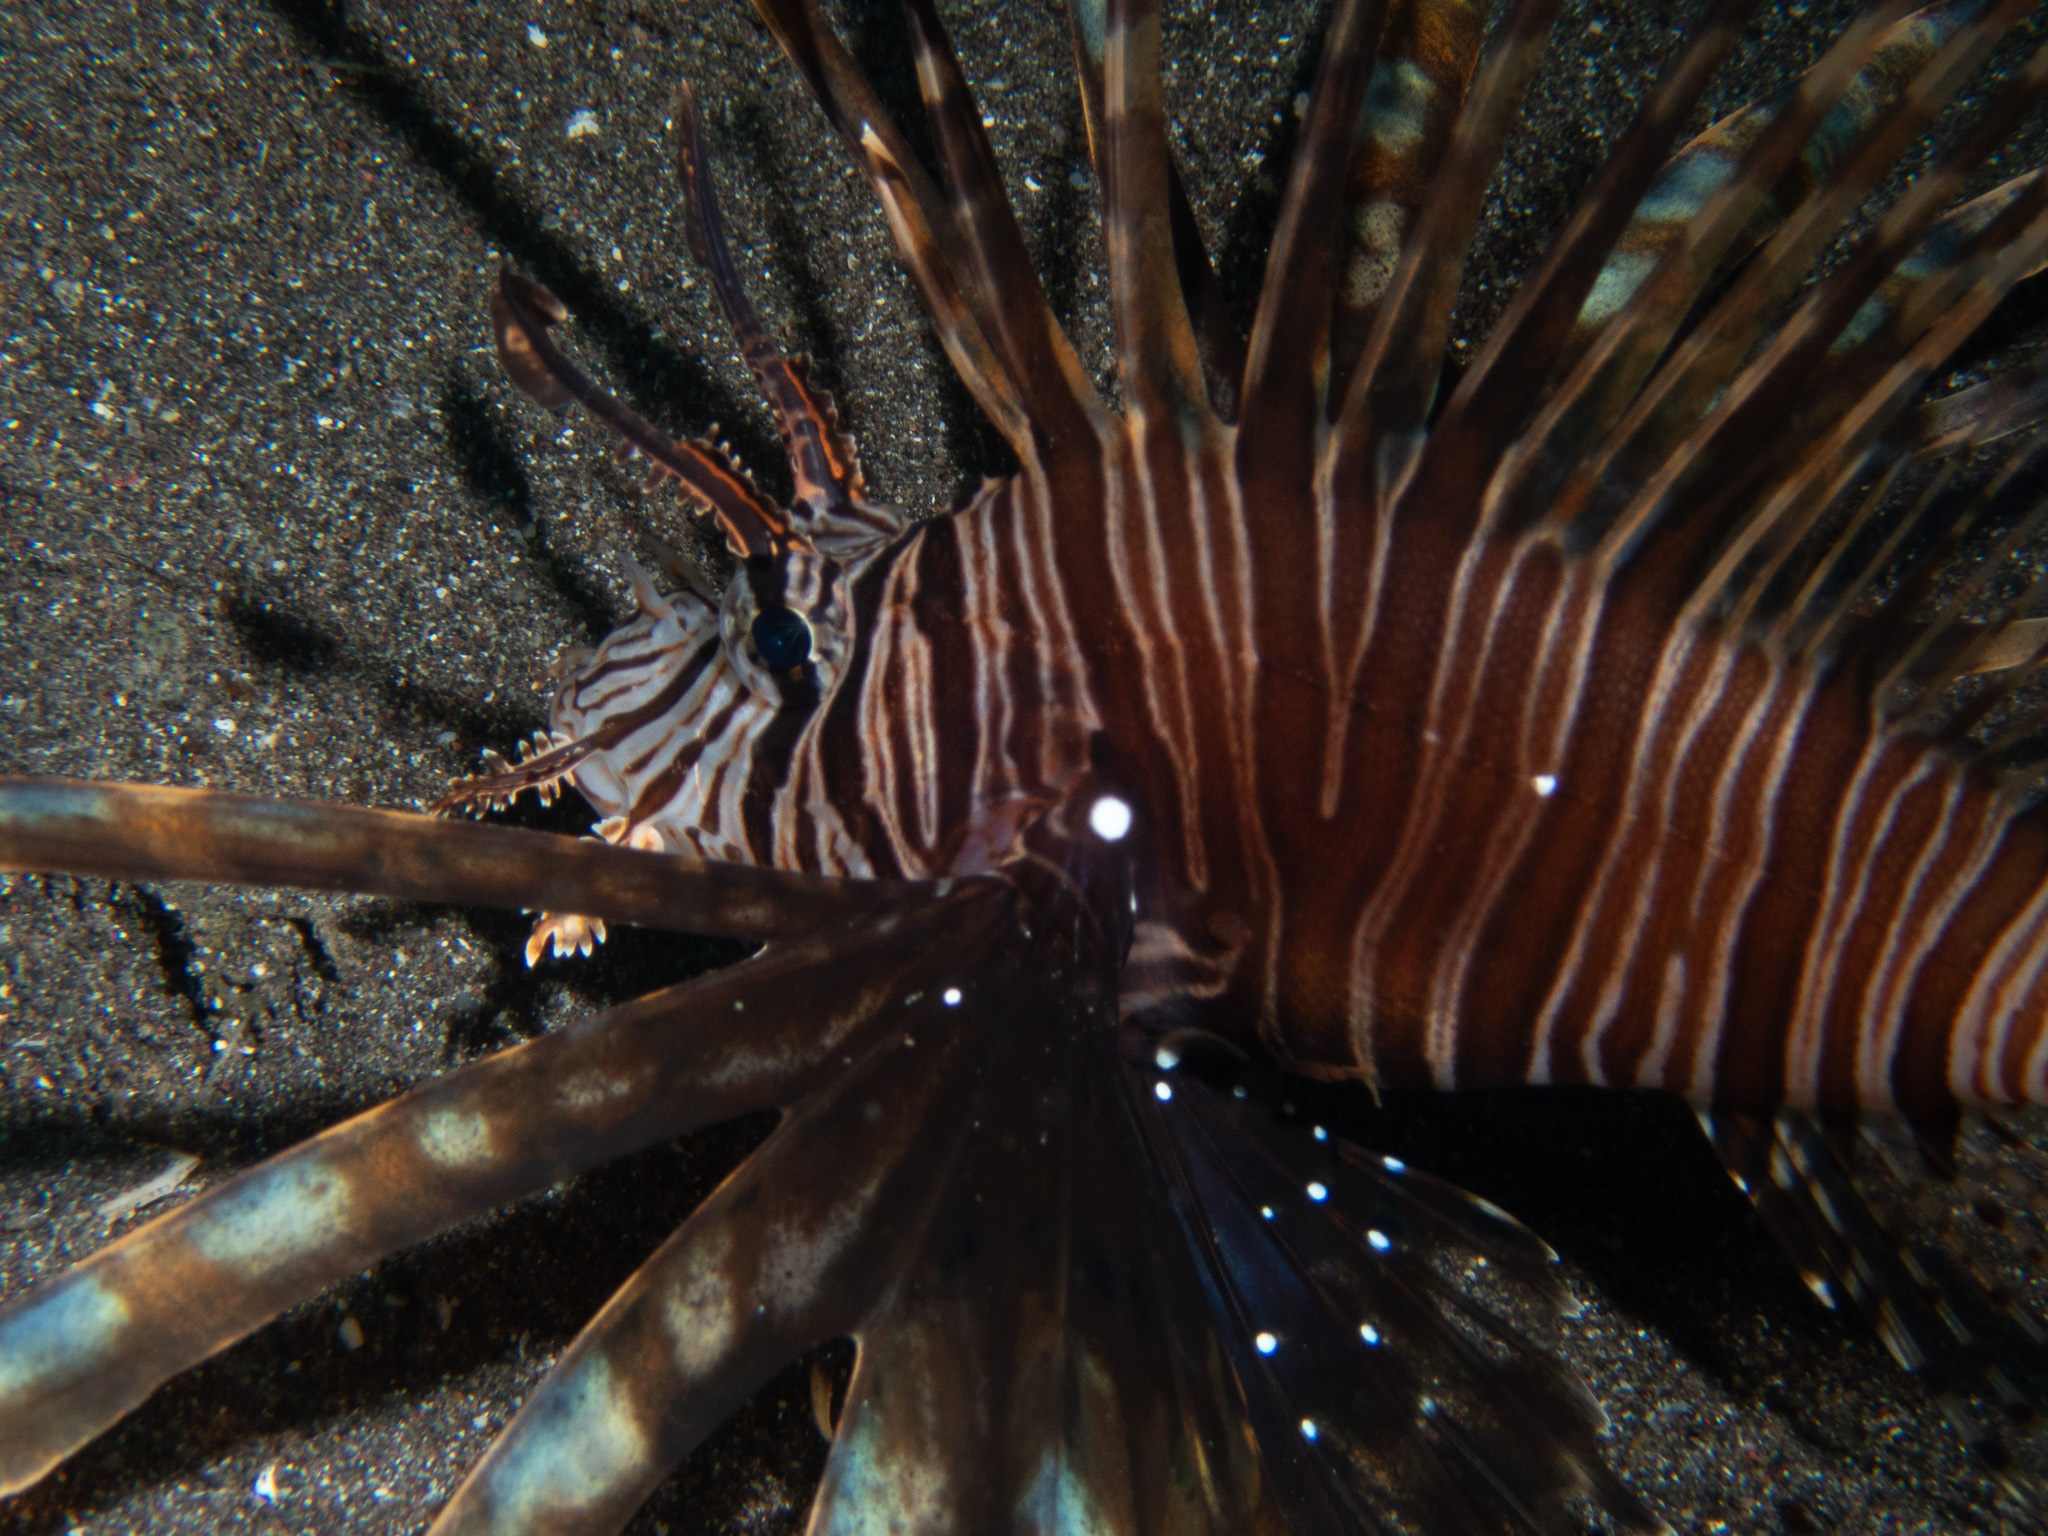
Pterois volitans (Red Lionfish)